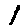
Label: 1